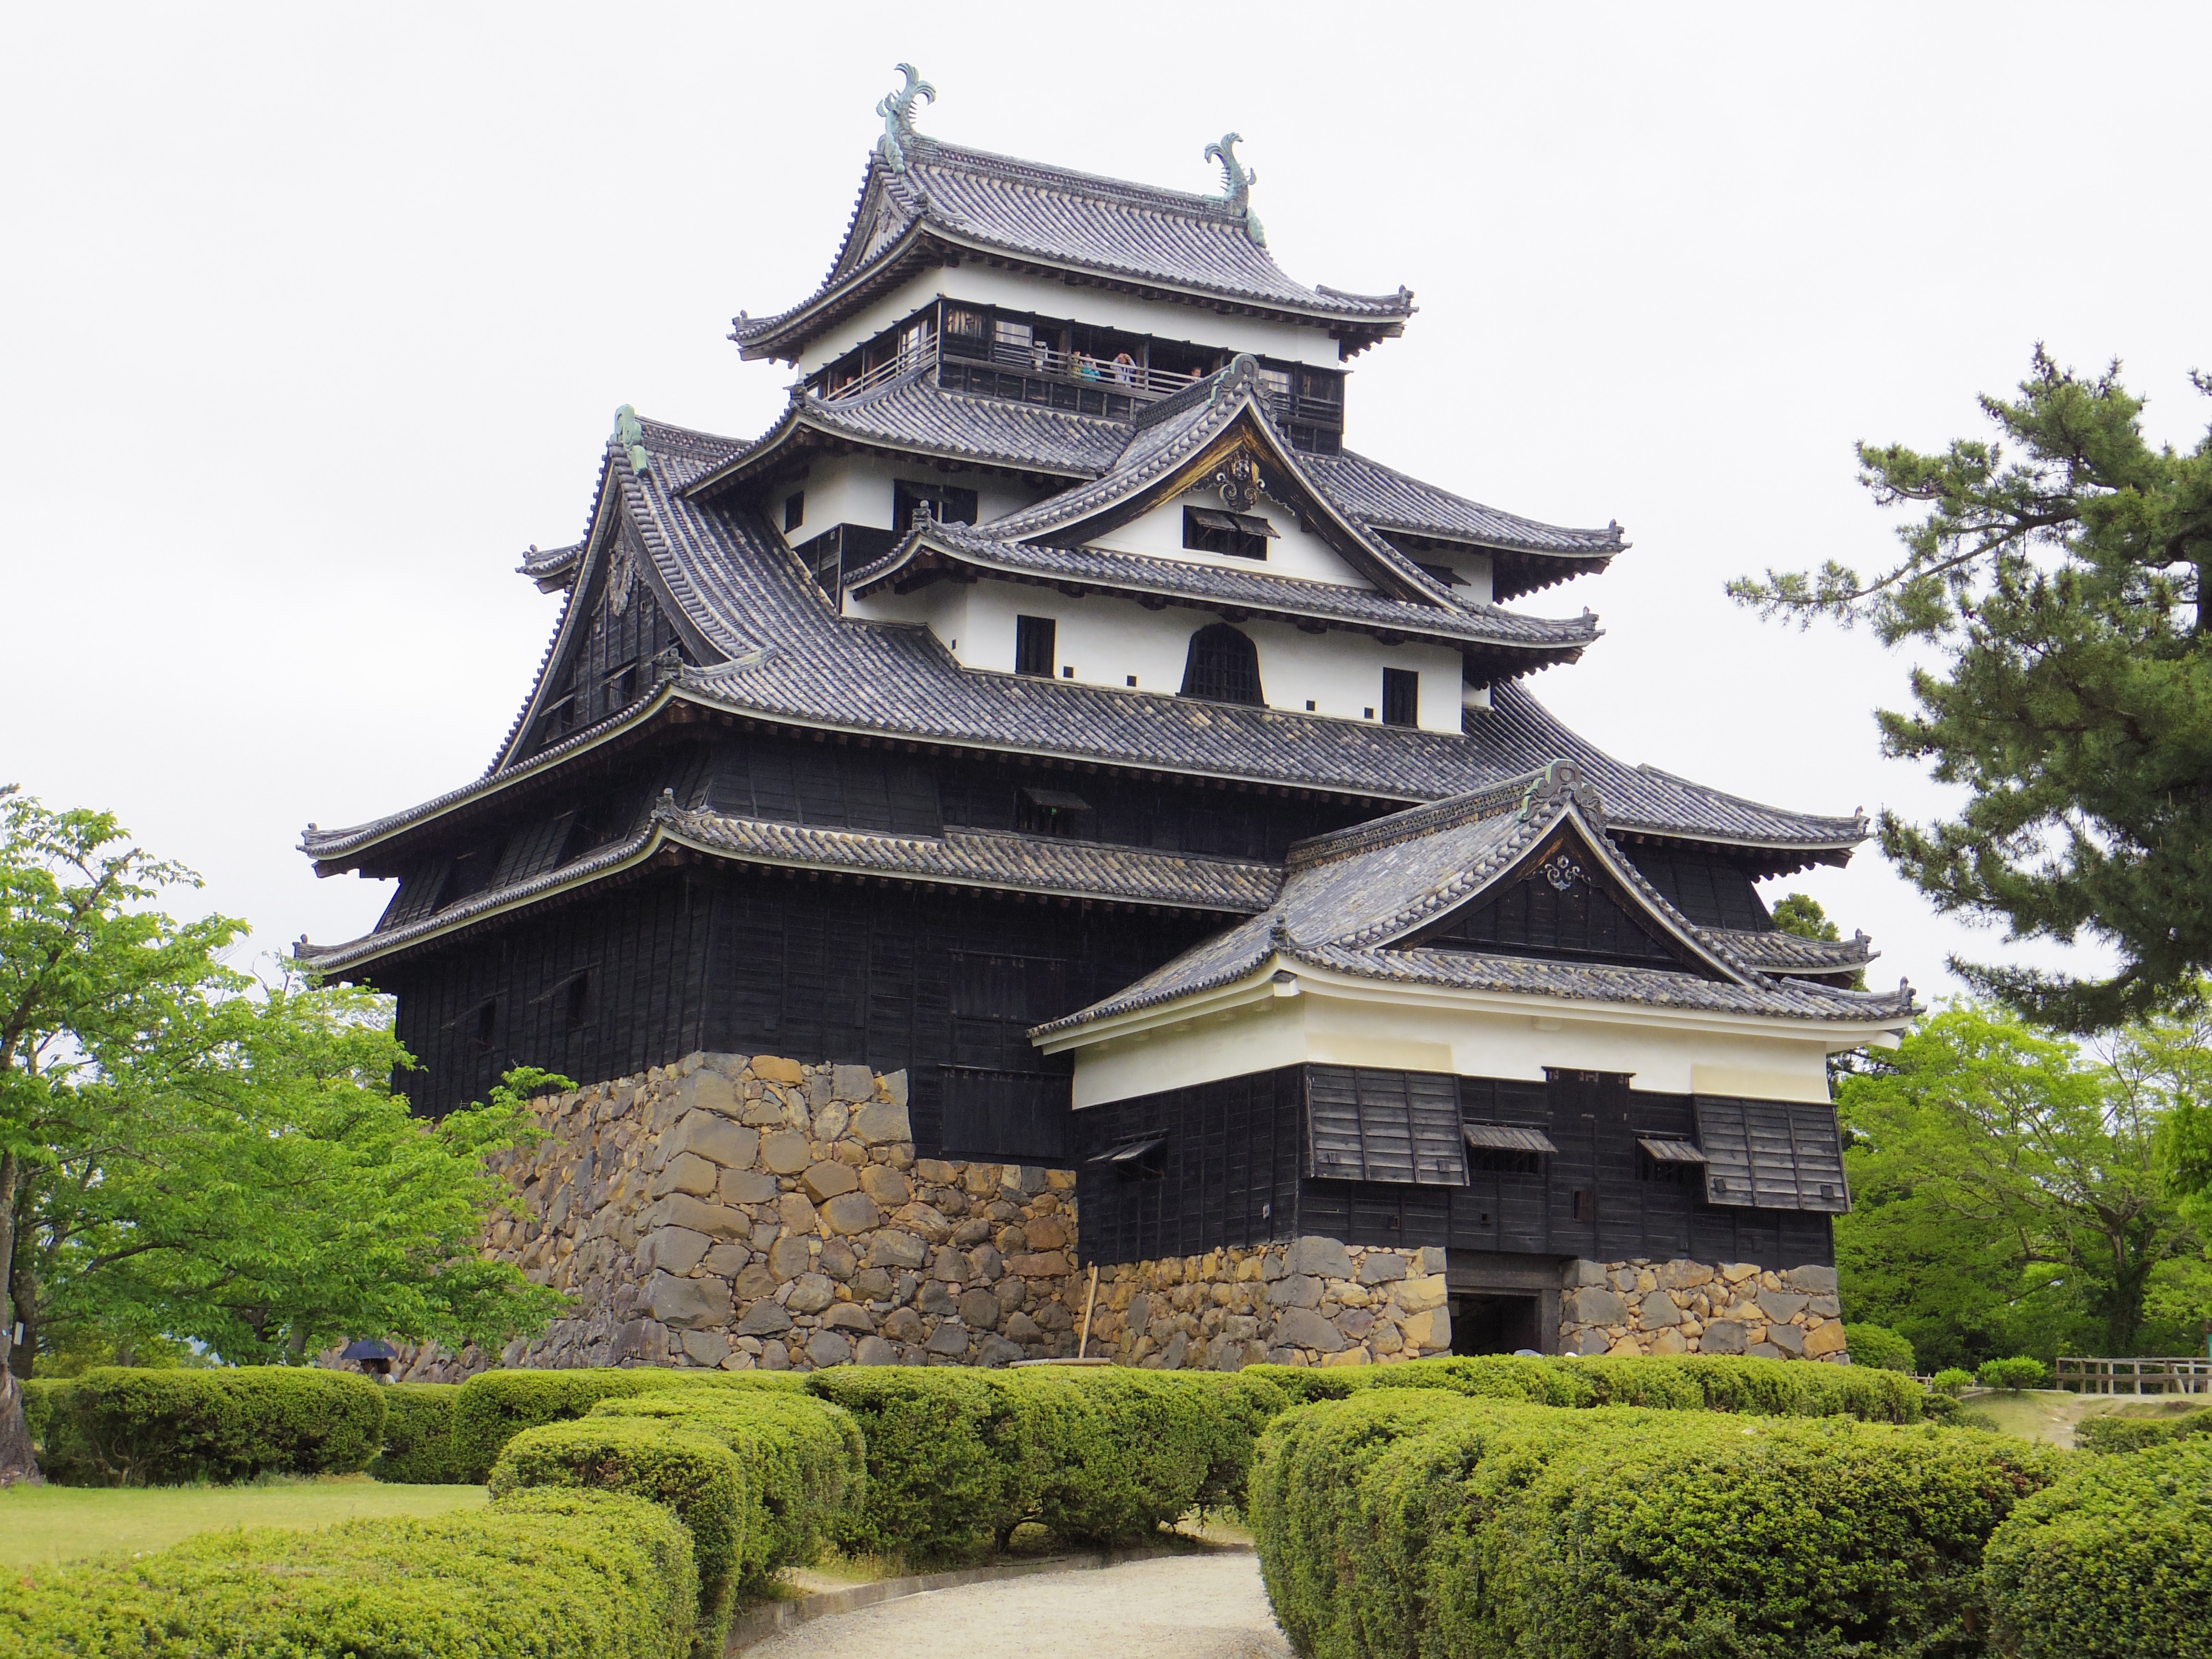
building, chateau, tower, castle, place of worship, temple, monastery, shrine, chinese architecture, pagoda, castle of japan, historic site, shinto shrine, shimane, matsue castle